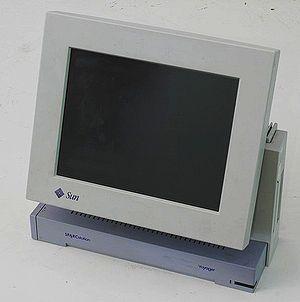
SPARCstation désignait une gamme de stations de travail commercialisées par Sun Microsystems, conçues autour des processeurs SPARC. Elles étaient déclinées en boîtier à plat ou en tour.